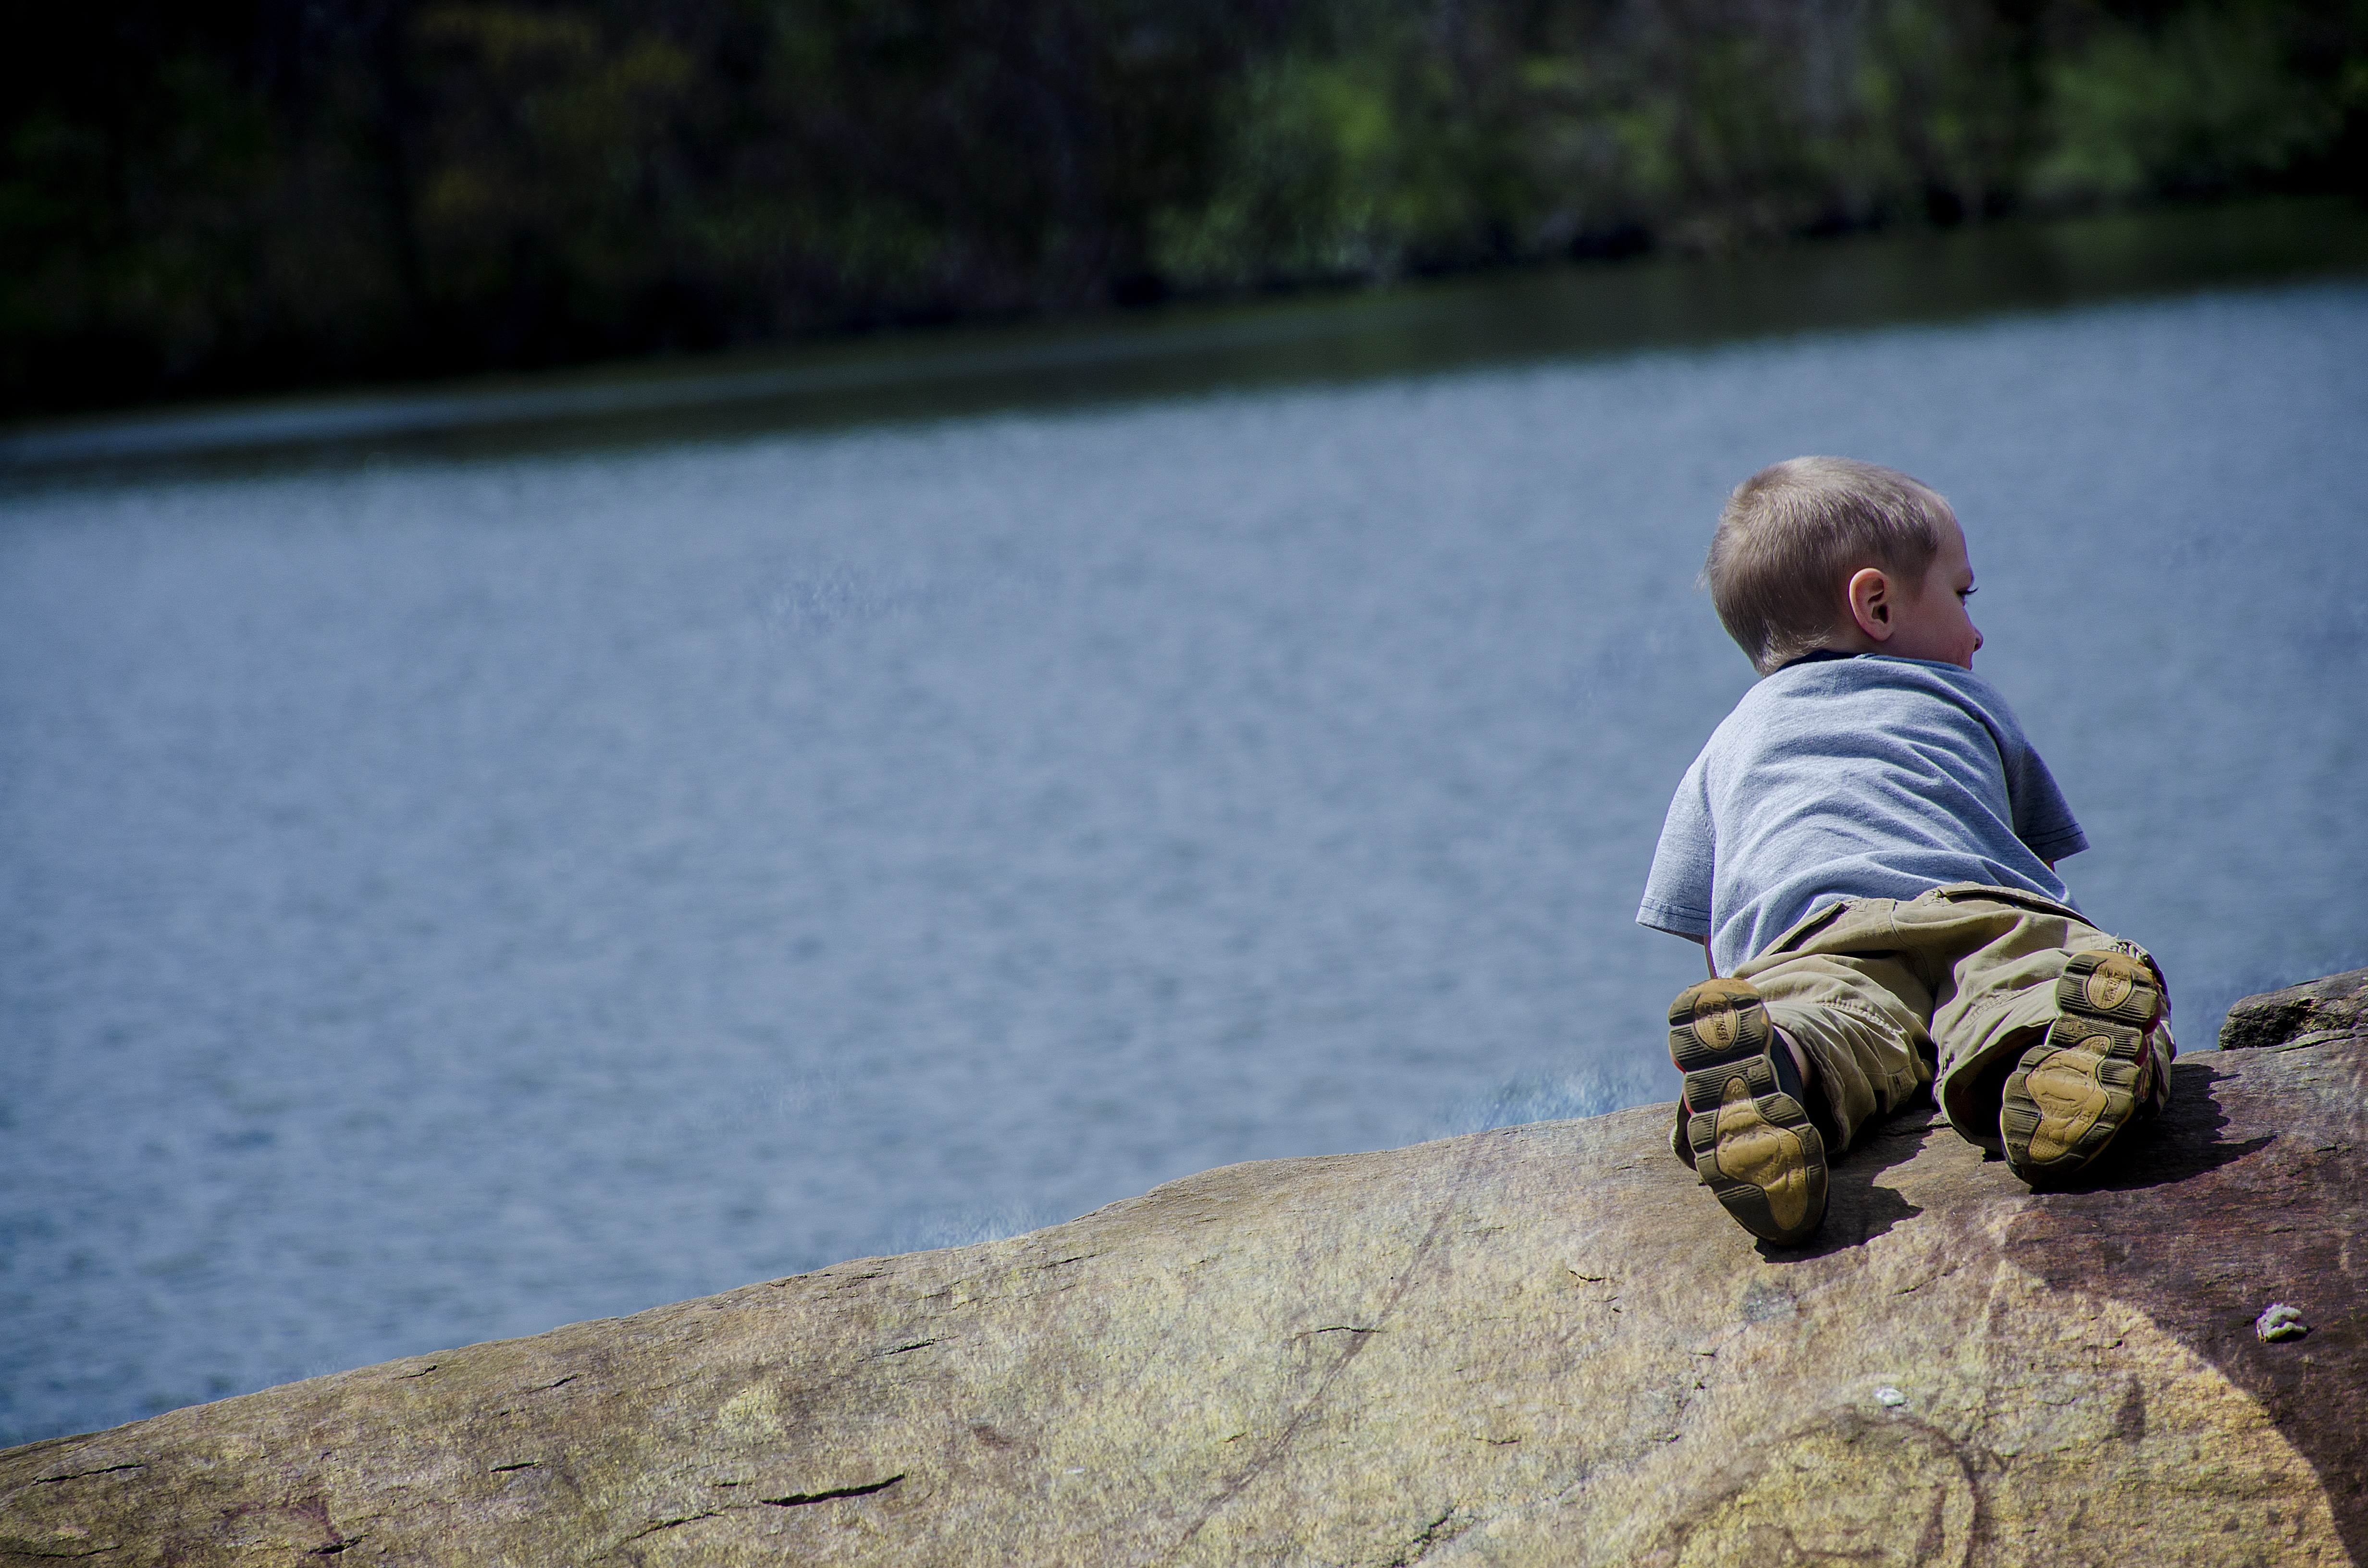
water, rock, person, white, lake, boy, kid, cute, looking, portrait, young, small, scenery, child, childhood, fun, happy, happiness, toddler, little, boulder, joy